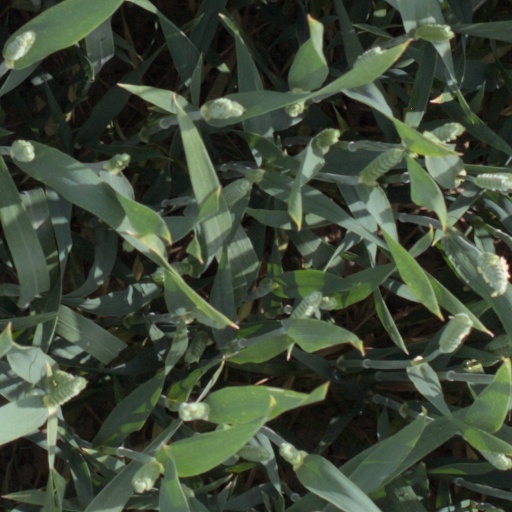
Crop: wheat